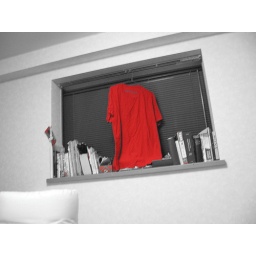
The red shirt in the apartment window